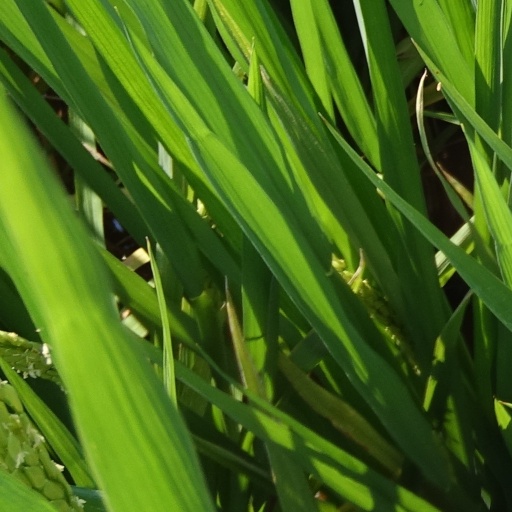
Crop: rice